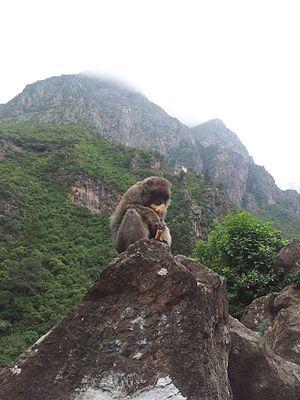
Un macaque nourri avec du pain dans les gorges de Taskriout en Algérie
Le macaque de Barbarie, également appelé magot ou macaque berbère, est un singe catarhinien de la famille des cercopithécidés.